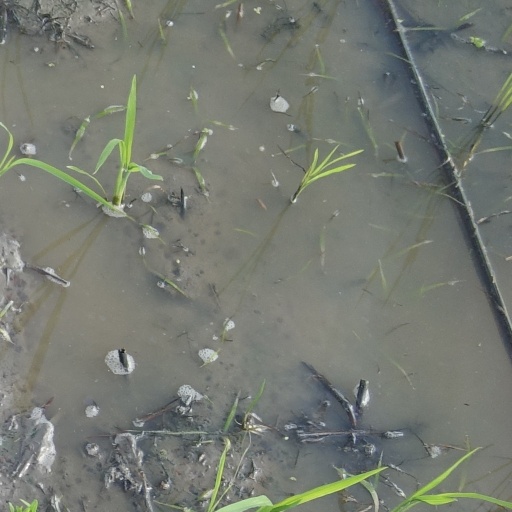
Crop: rice